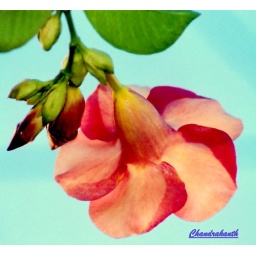
This flower in my garden against the clear blue sky was a real eye catcher.